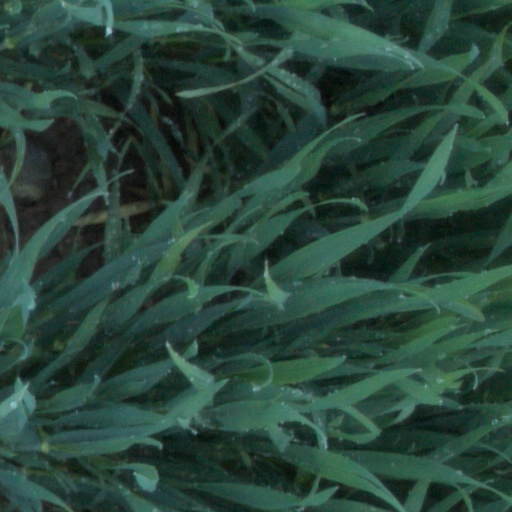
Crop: wheat